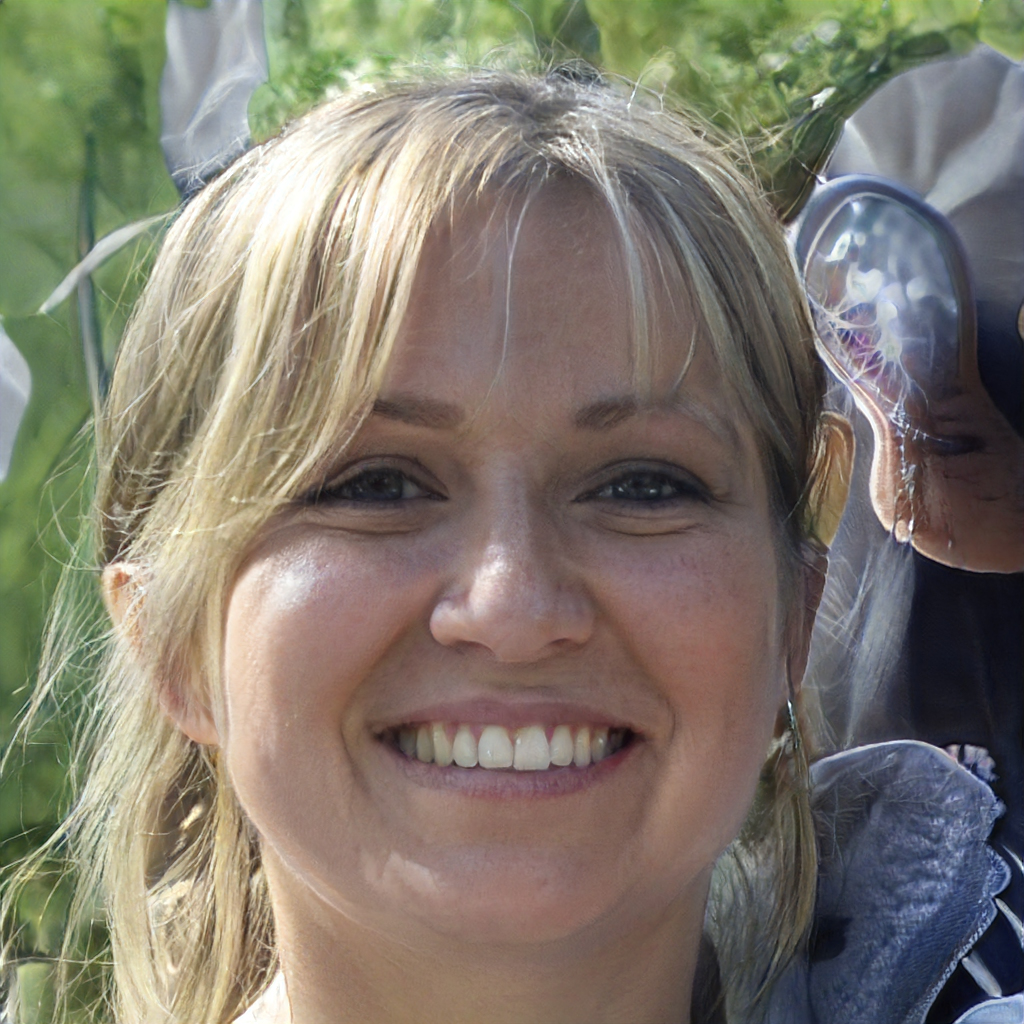
Label: Colored